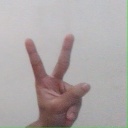
अक्षर: क